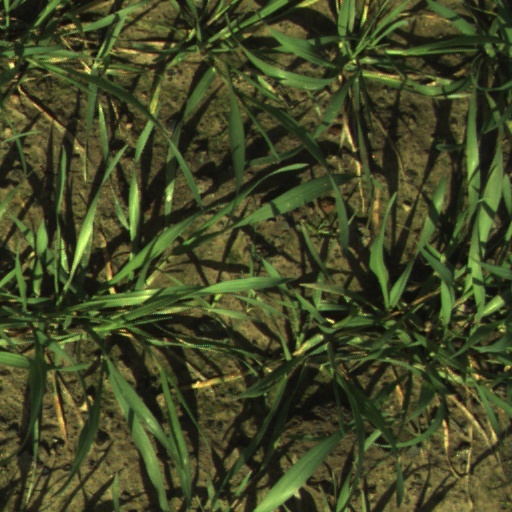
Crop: wheat